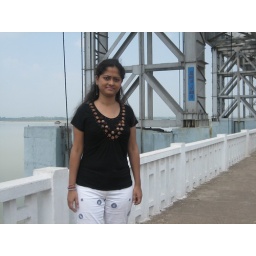
we went to look a girl in jajpur for bhai-->Jobra bridge